Richard A. Nelson

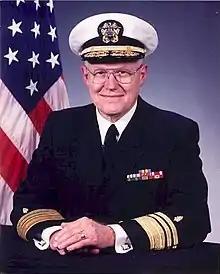

Richard A. Nelson (born April 4, 1941) is a former vice admiral in the United States Navy. He was Surgeon General of the United States Navy from 1998 to 2001.